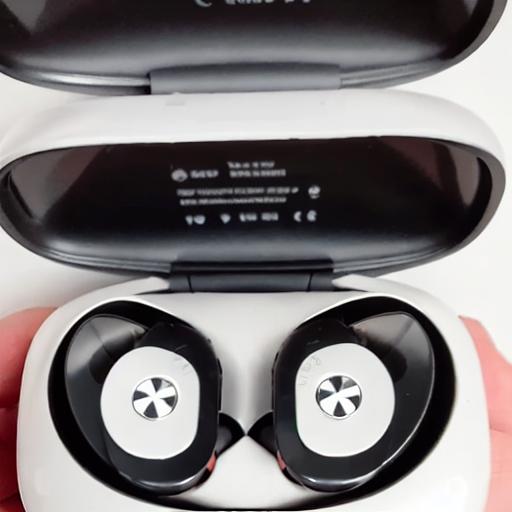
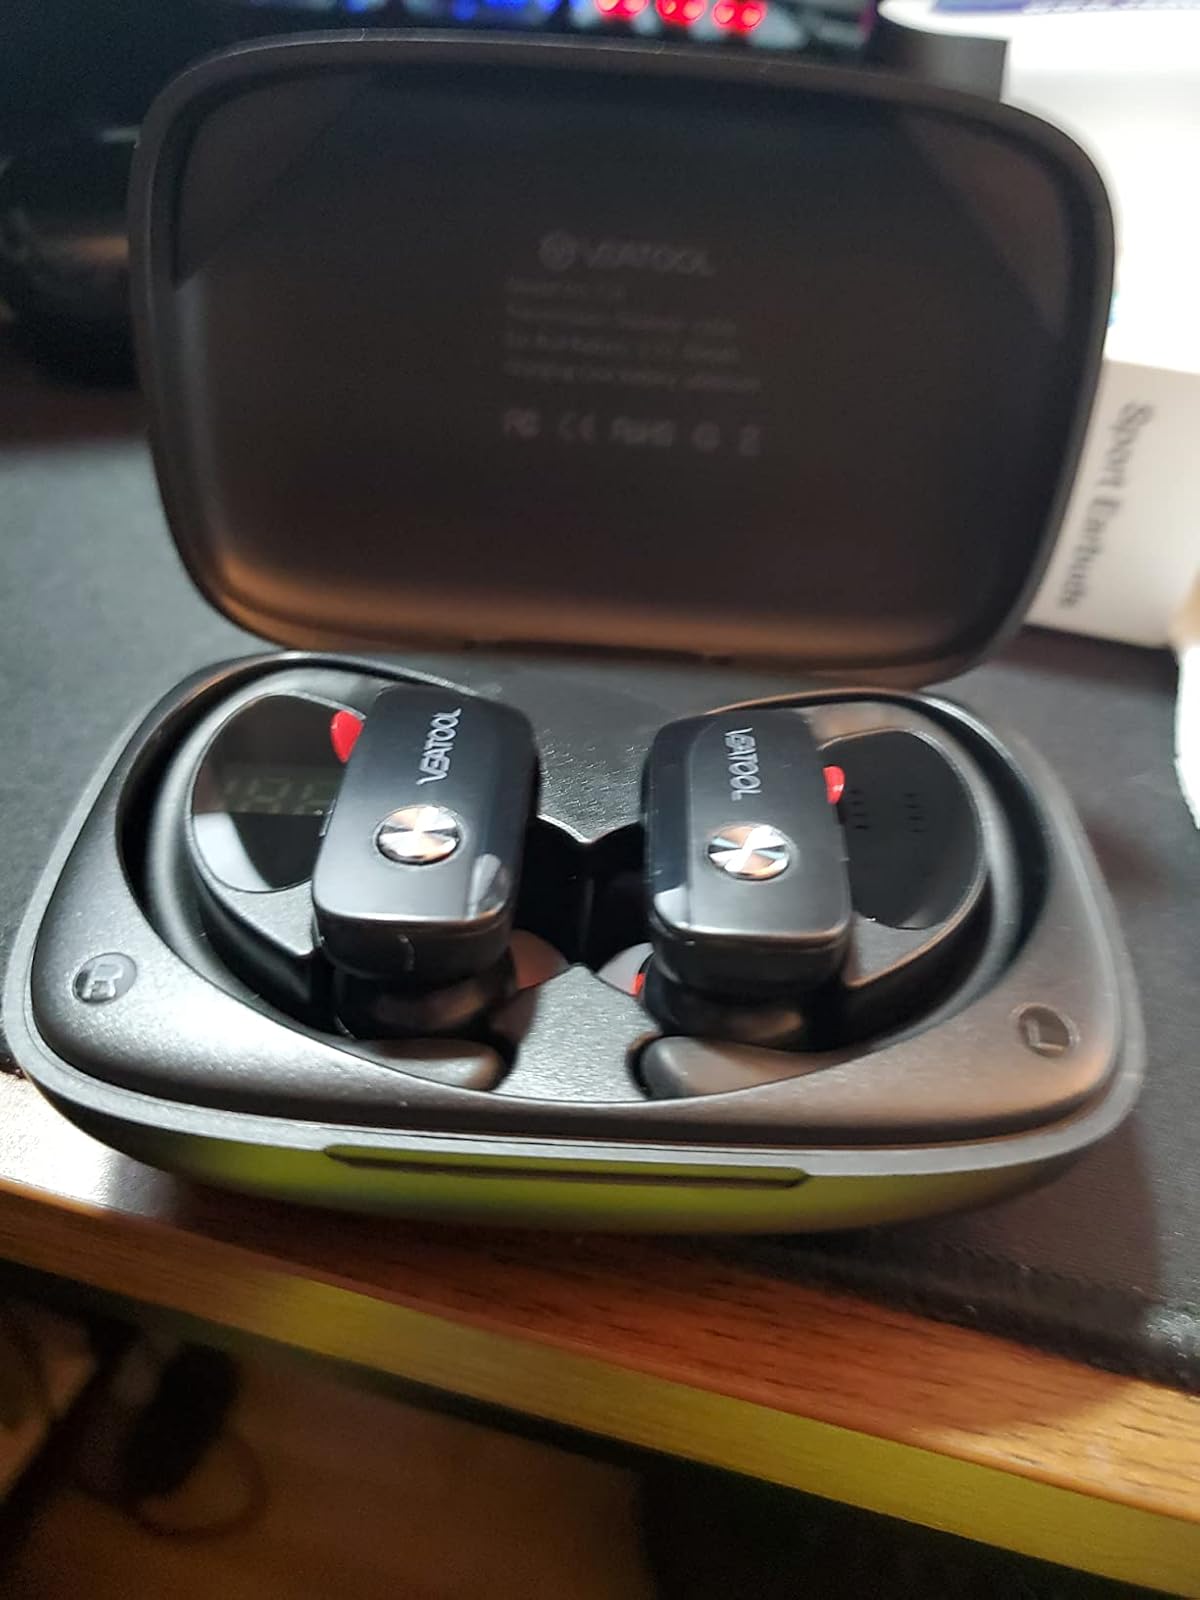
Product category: earbuds
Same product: no